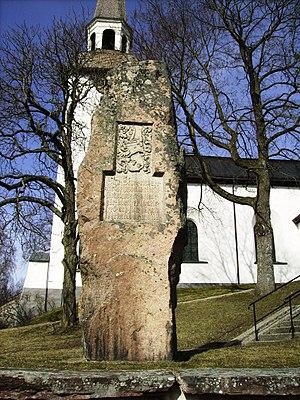
La chartreuse de Gripsholm ou chartreuse de la Paix-de-Marie ou de la Paix-Notre-Dame était un ancien monastère fondée en 1493, à Mariefred, auquel il a donné son nom, au bord du lac Mälaren, en Suède. C'était le seul monastère chartreux de Scandinavie et l'un des derniers monastères établis en Suède avant la Réforme.